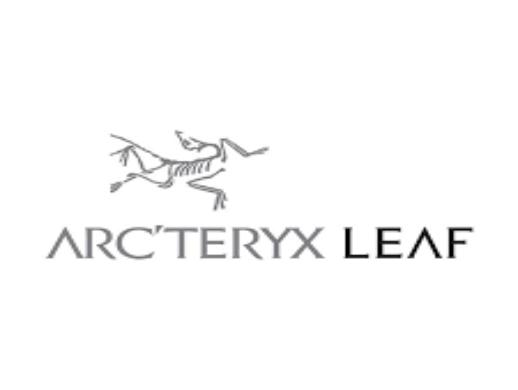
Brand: Arc'teryx
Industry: Clothes